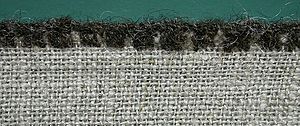
Liste over moselig / Liste / Tyskland
Reconstruction
Dette er en liste over moselig sorteret efter det land, hvor de er fundet. Moseligene er naturligt konserverede eller bevarede lig af mennesker og nogle dyr fundet i tørvemoser. De fleste fund af moselig er gjort i nordeuropæiske lande som Danmark, Tyskland, Holland, Storbritannien og Irland. Forlydender om moselig begyndte at opstå i 1700-tallet. i 1965 katalogiserede den tyske videnskabsmand Alfred Dieck mere end 1.850 moselig, men senere studier afslørede, at store dele af Diecks arbejde var fejlbehæftet. Gennem tiderne er hundreder af moselig fundet og undersøgt. Af dem er kun omkring 45 intakte i dag.